BK Racing

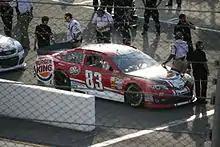
The No. 83 driven by David Reutimann at Richmond International Raceway in 2013

After spending the majority of the 2011 season driving Phoenix Racing's 09/51 car, former JR Motorsports driver and Hendrick test driver Landon Cassill was signed to drive the 83 car for the balance of the 2012 season. Cassill drove all 36 races in the number 83, finishing 31st in driver standings while the team finished 32nd in the owners points. Cassill had 14 finishes of 25th or better, including a best finish of 18th three times. One of these 18th-place finishes came at Kansas Speedway in October, when Cassill was involved in several incidents with then-part-time Cup driver Danica Patrick, eventually leading Patrick to attempt to wreck Cassill, though she ended up collecting severe damage herself.